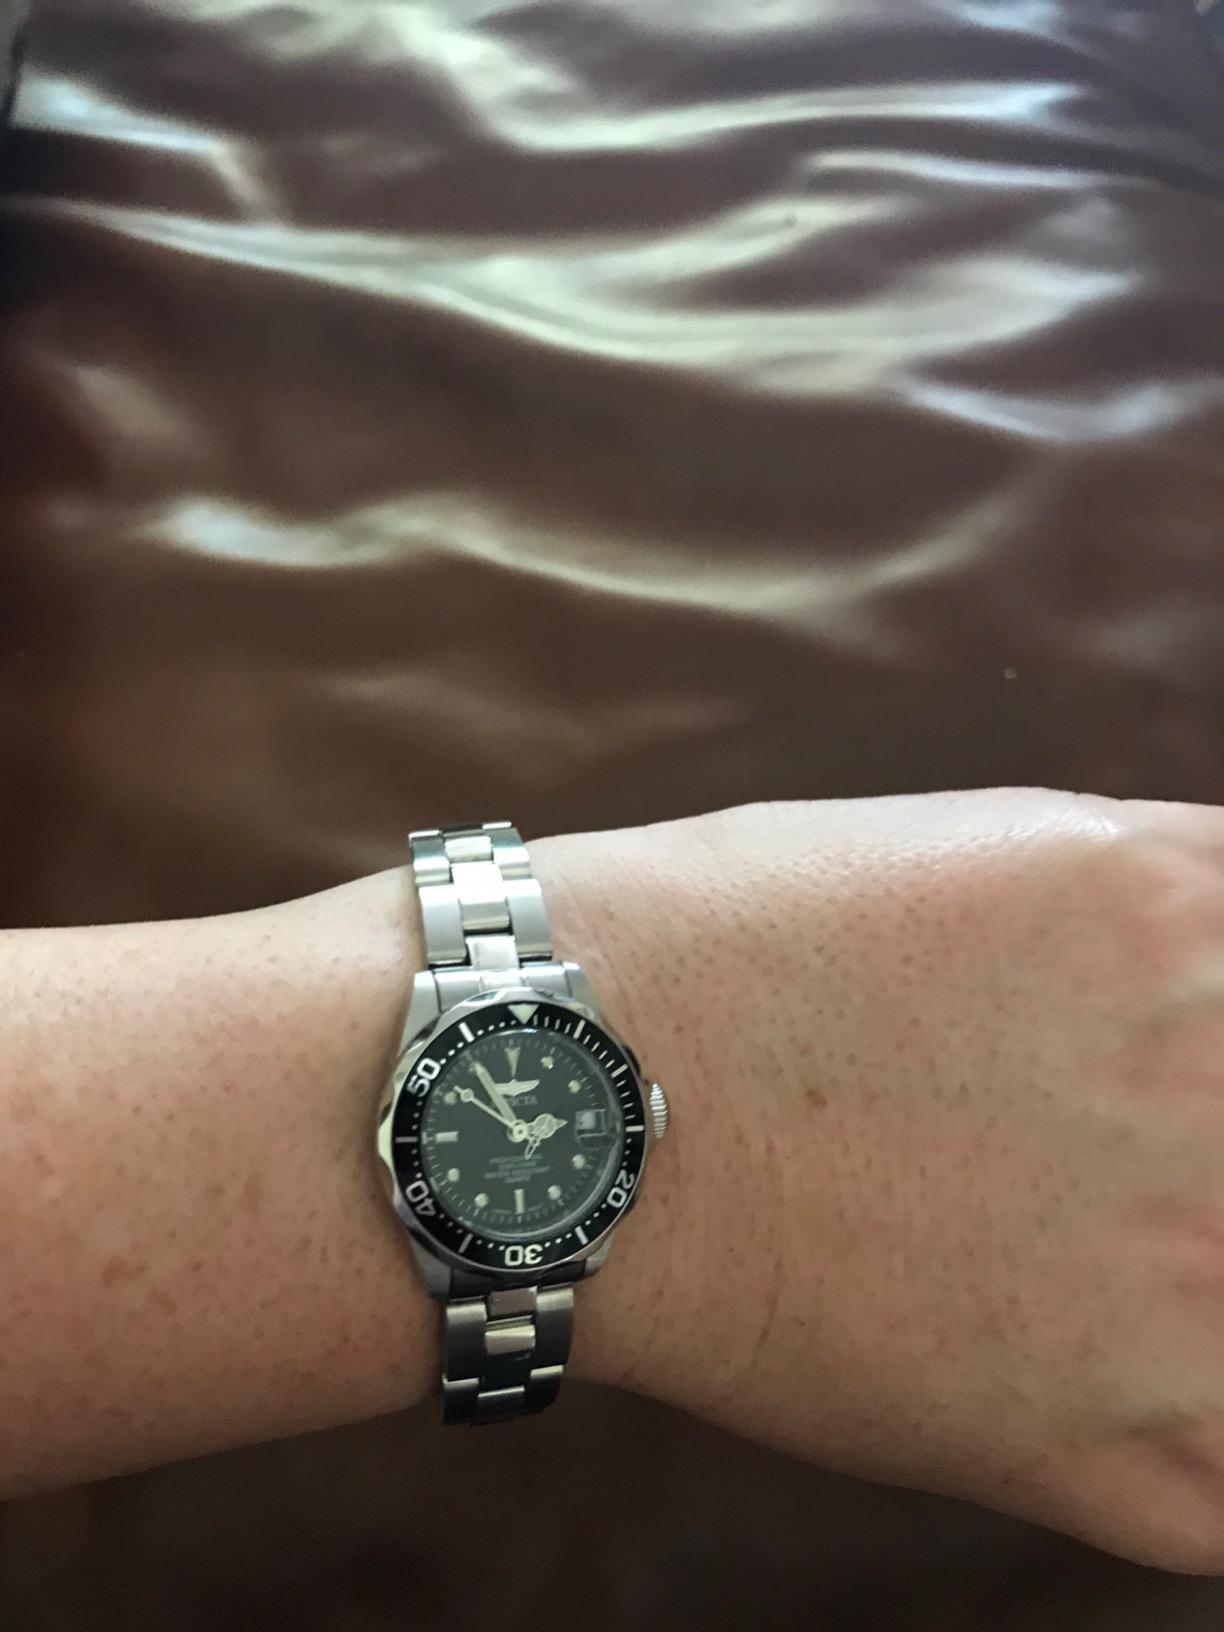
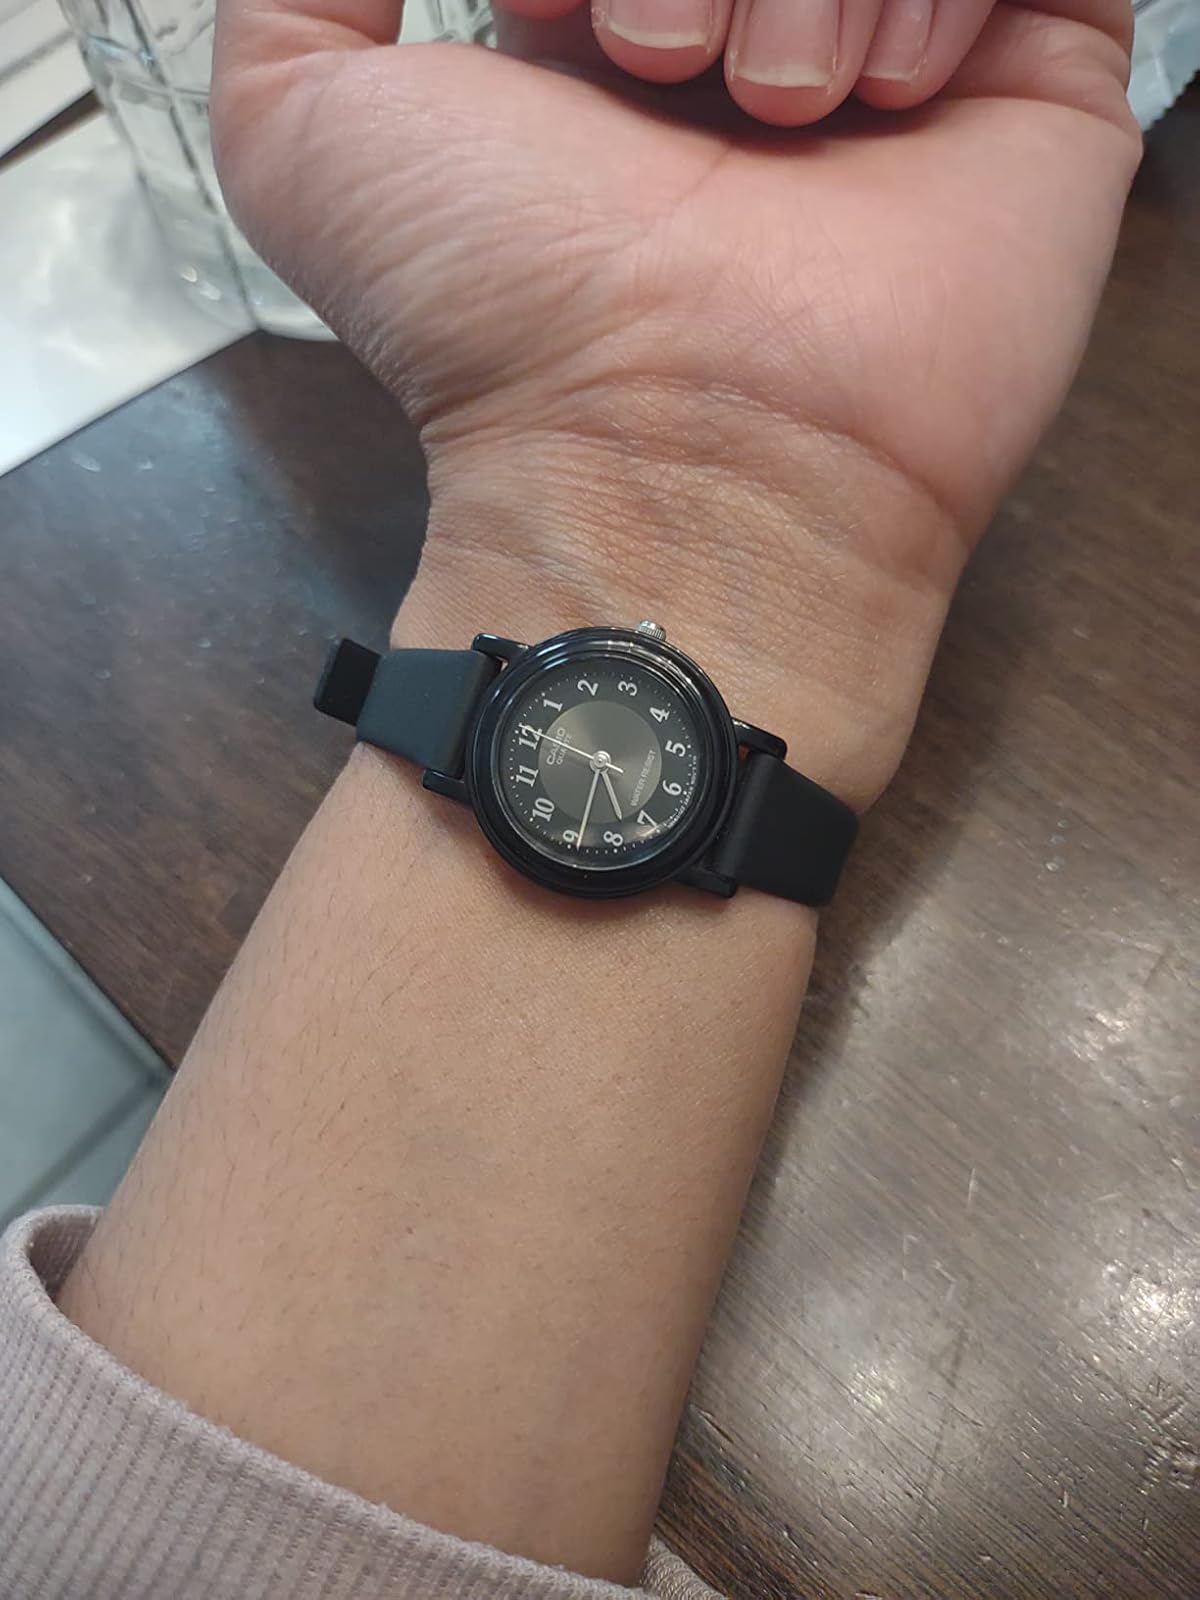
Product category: accessories_watch
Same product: no